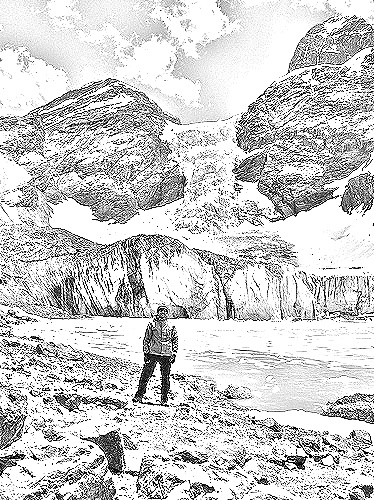
Portrait style: Sketch Portrait